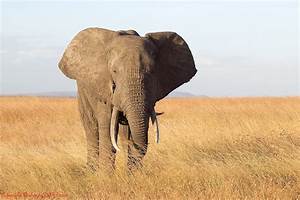
Label: elefante